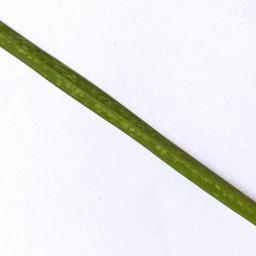
Label: Rice___Brown_Spot